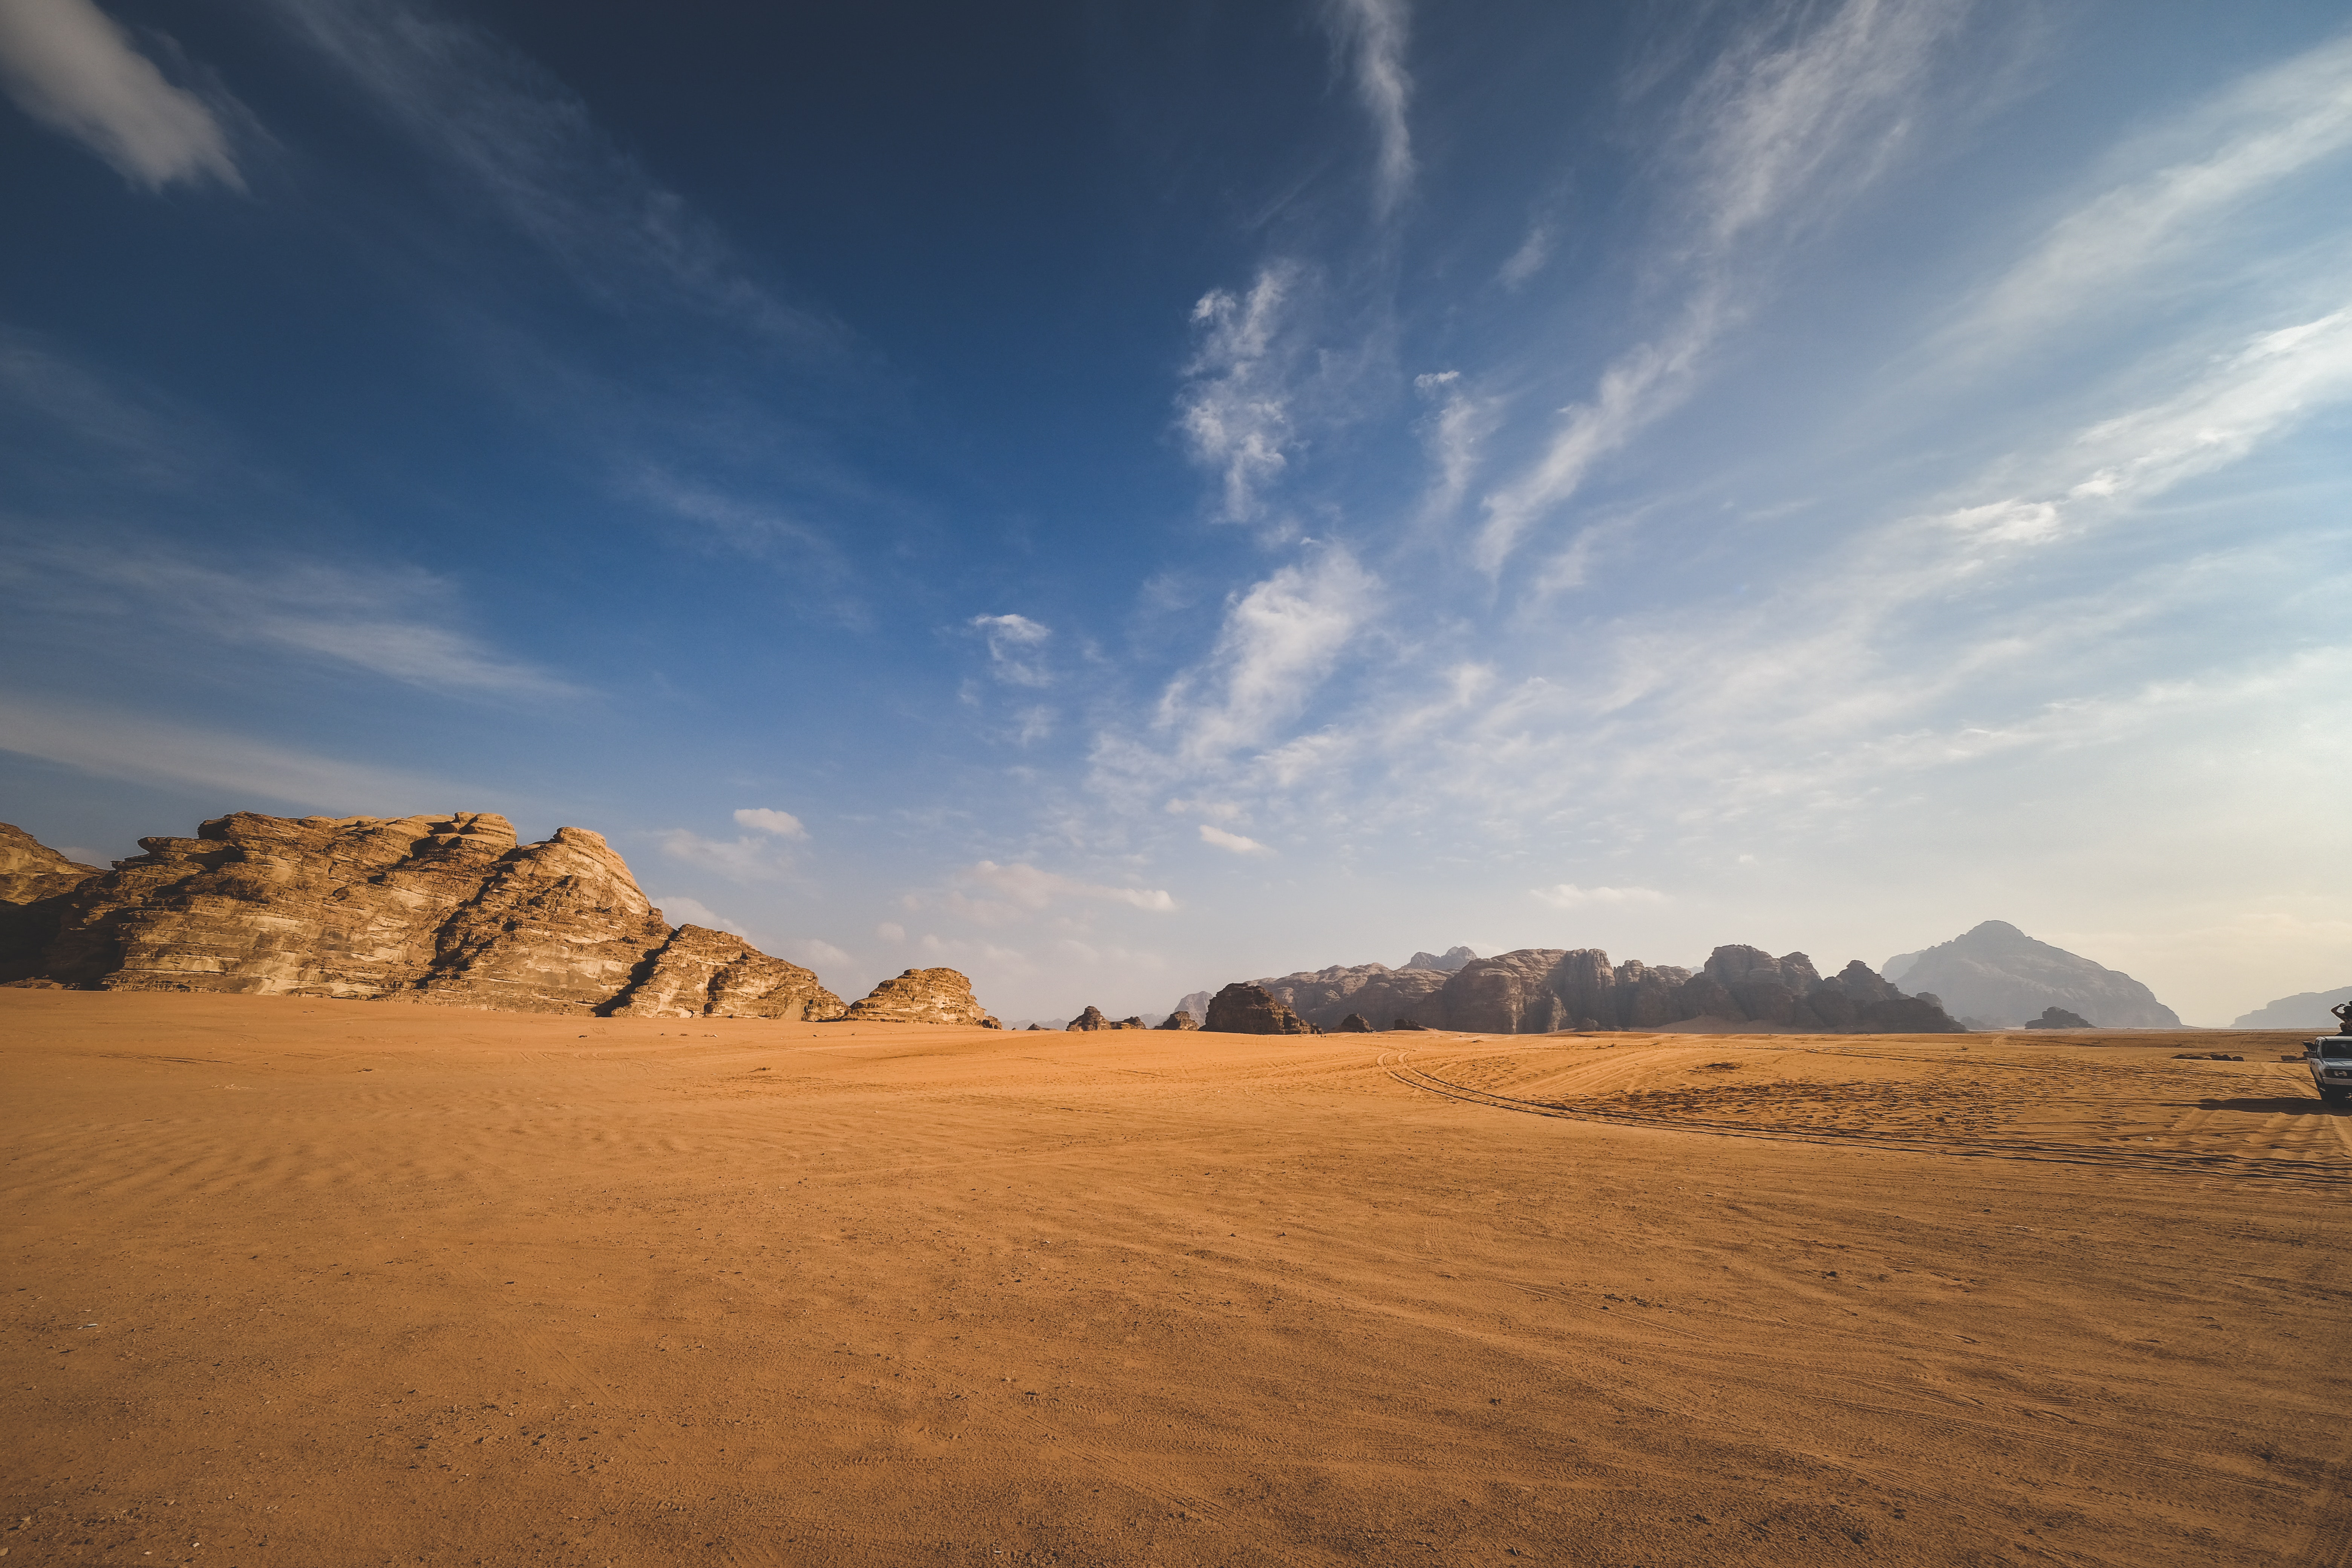
sky, cloud, natural landscape, mountain, tree, sunset, landscape, horizon, formation, cumulus, sunrise, grassland, valley, road, plateau, aeolian landform, hill, mountain range, soil, rock, dusk, slope, meteorological phenomenon, evening, plant, ocean, dune, shadow, singing sand, dawn, winter, badlands, prairie, wadi, steppe, coast, makhtesh, desert, grass, sahara, wind, tundra